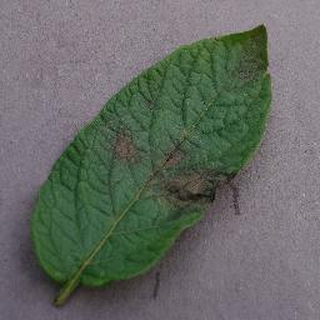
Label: potato_late_blight